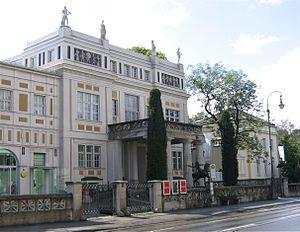
Leonor Fini, pseudonyme d’Eleonor Fini, née à Buenos Aires le 30 août 1908 et morte à Paris le 18 janvier 1996, est une artiste peintre surréaliste, graveuse, lithographe, décoratrice de théâtre et écrivaine française d'origine italienne.